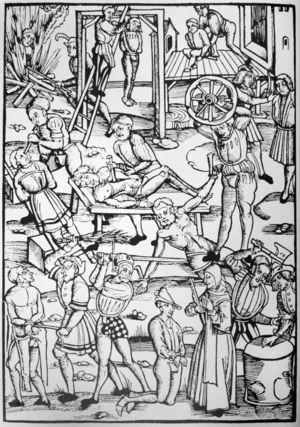
La chasse aux sorcières est la poursuite, la persécution et la condamnation systématique et en masse de personnes accusées de pratiquer la sorcellerie. Si la condamnation des pratiques de sorcellerie se rencontre à toutes les époques et dans toutes les civilisations, cette chasse aux sorcières du Moyen Âge tardif et surtout de la Renaissance est particulière par la croyance en un complot organisé de sorcières se réunissant en sabbat pour détruire la chrétienté en faisant un pacte avec le diable, et par la persécution et la traque massive de ces prétendues sorcières.